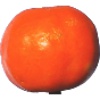
Label: clementine